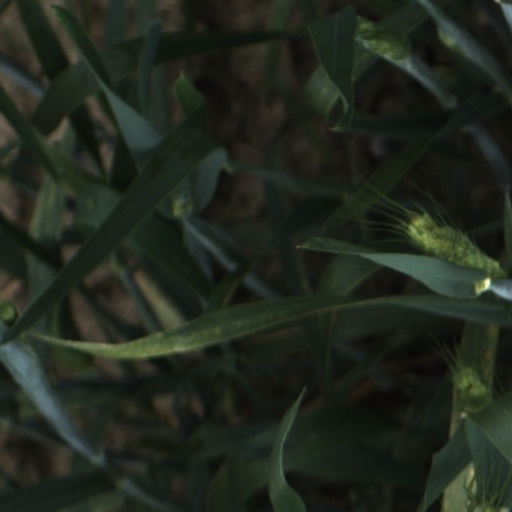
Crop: wheat